Madden NFL 18

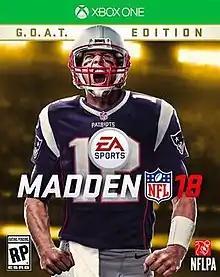
Xbox One "G.O.A.T. edition" cover art featuring Tom Brady

Madden NFL 18 is an American football sports video game based on the National Football League, developed and published by EA Sports for PlayStation 4 and Xbox One. The 29th installment of the "Madden NFL series", the game features New England Patriots quarterback Tom Brady on the cover, the second straight year a Patriots player has had the distinction, following tight end Rob Gronkowski.